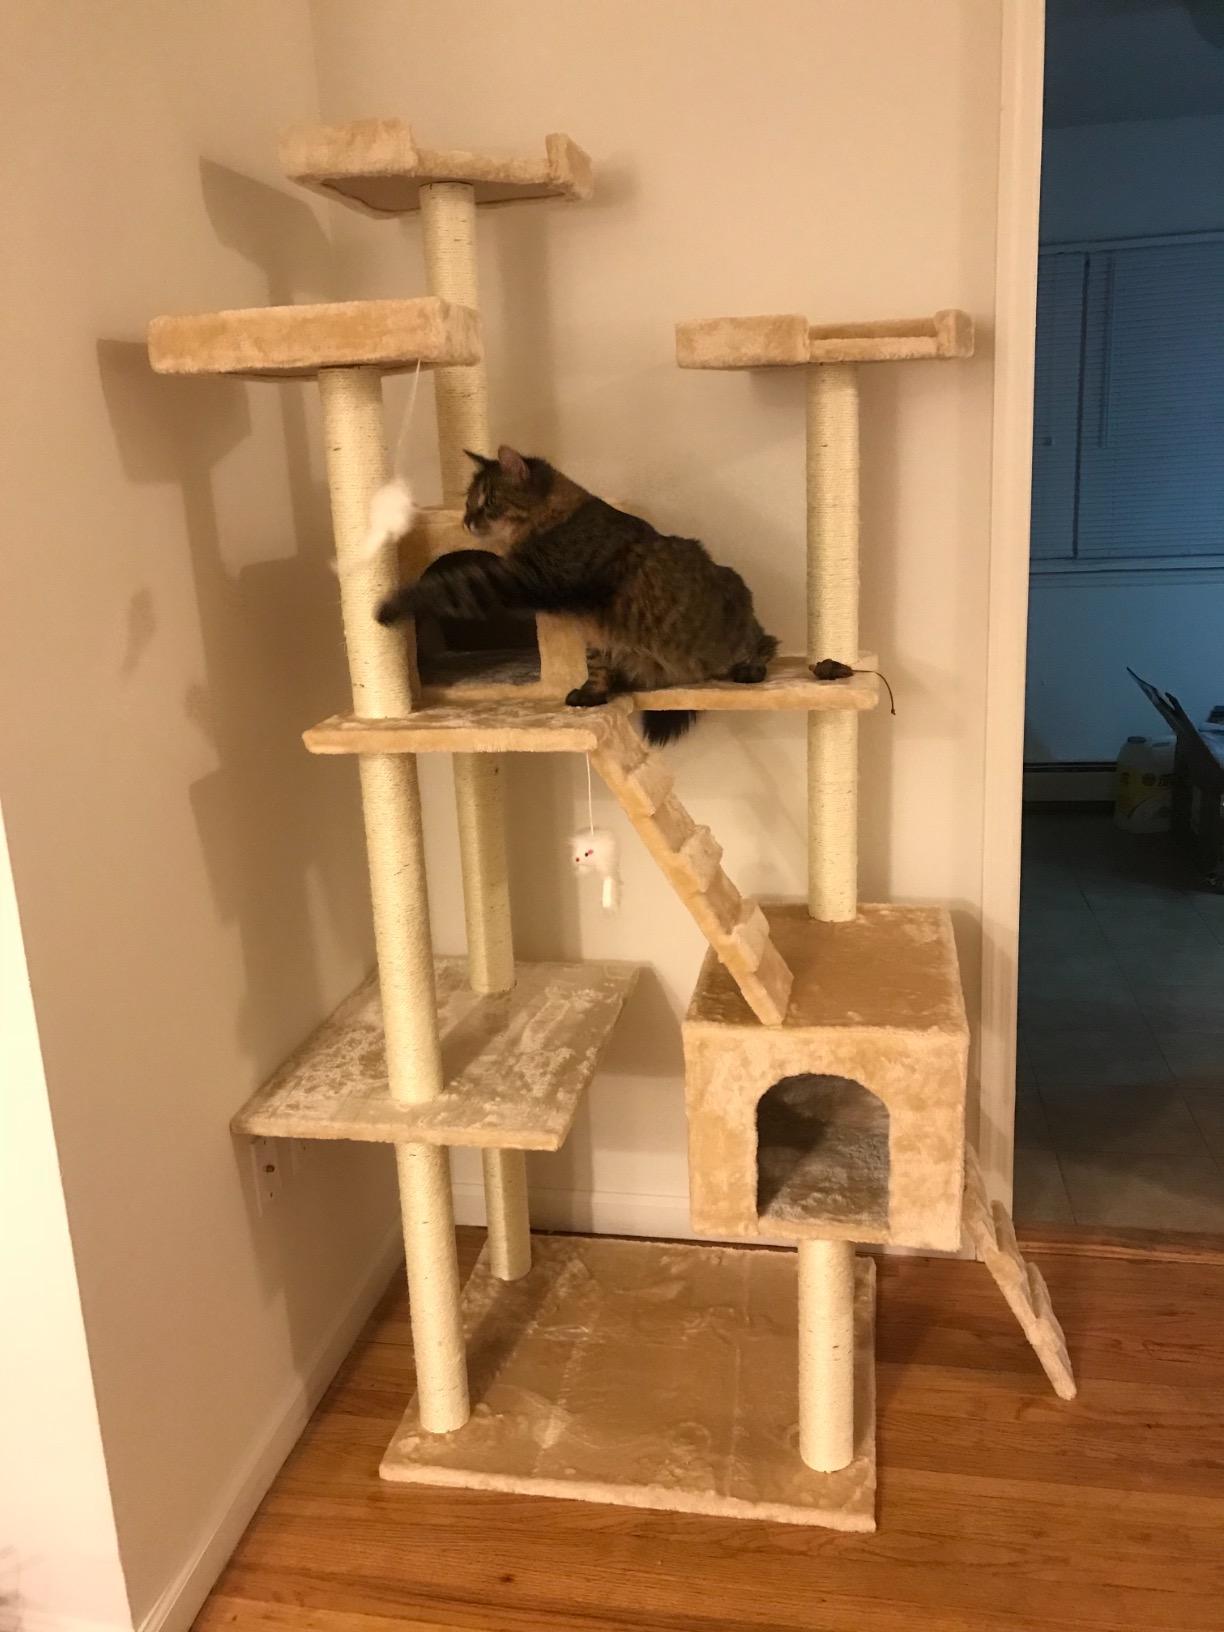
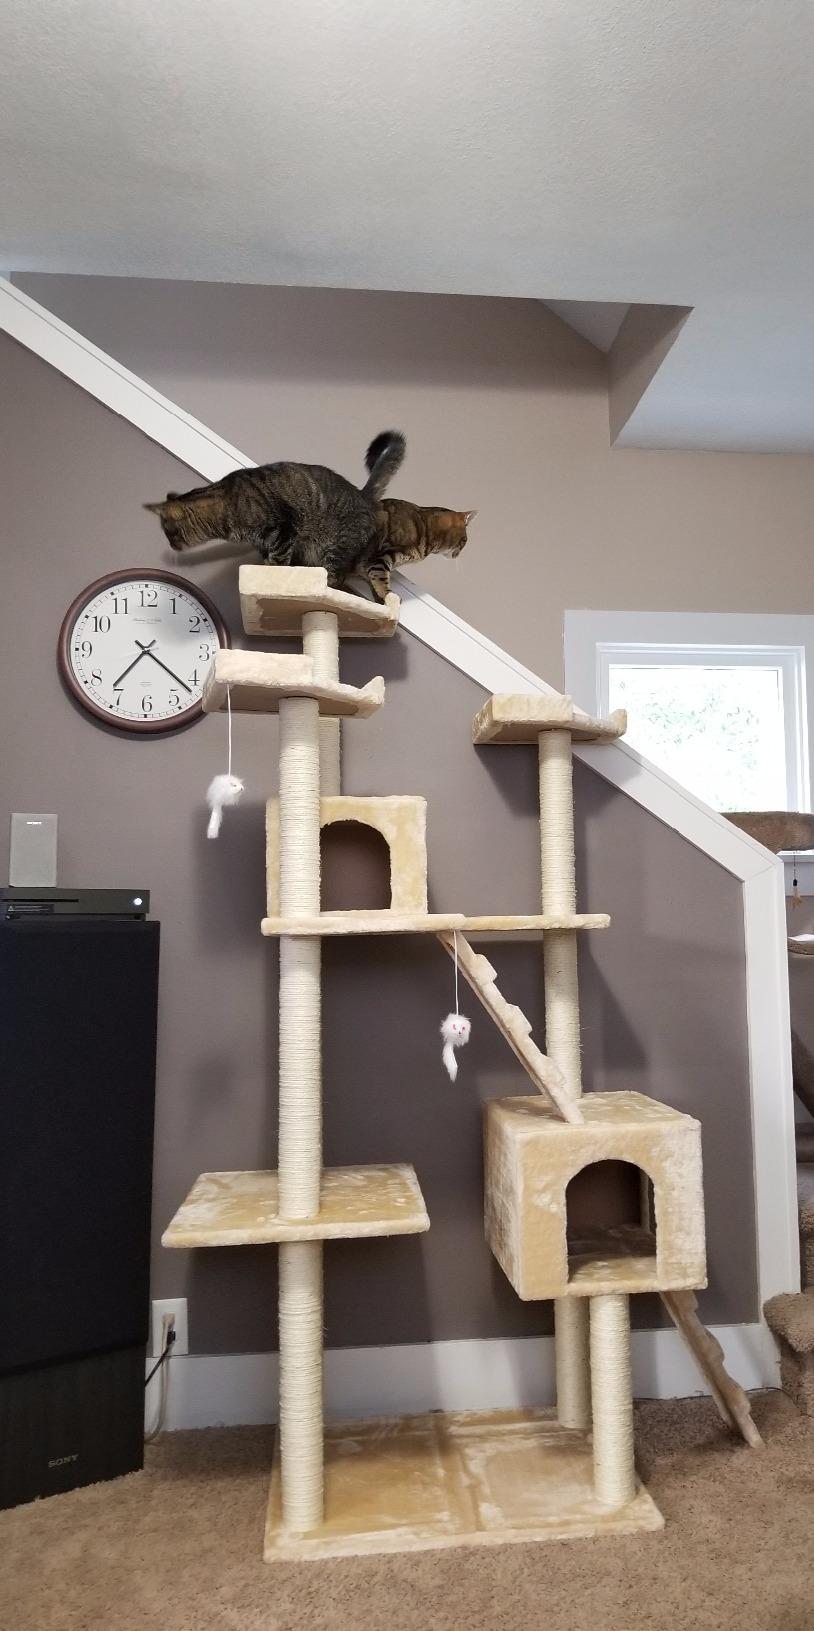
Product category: items_cat tree
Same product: yes